S8000 Banderol

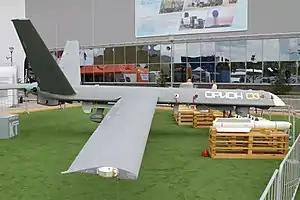
Kronshtadt Orion UAV launch drone

The Banderol's design emphasizes low cost and ease of manufacturing. Many of the components of the Banderol, including key ones, are imported to Russia from abroad.